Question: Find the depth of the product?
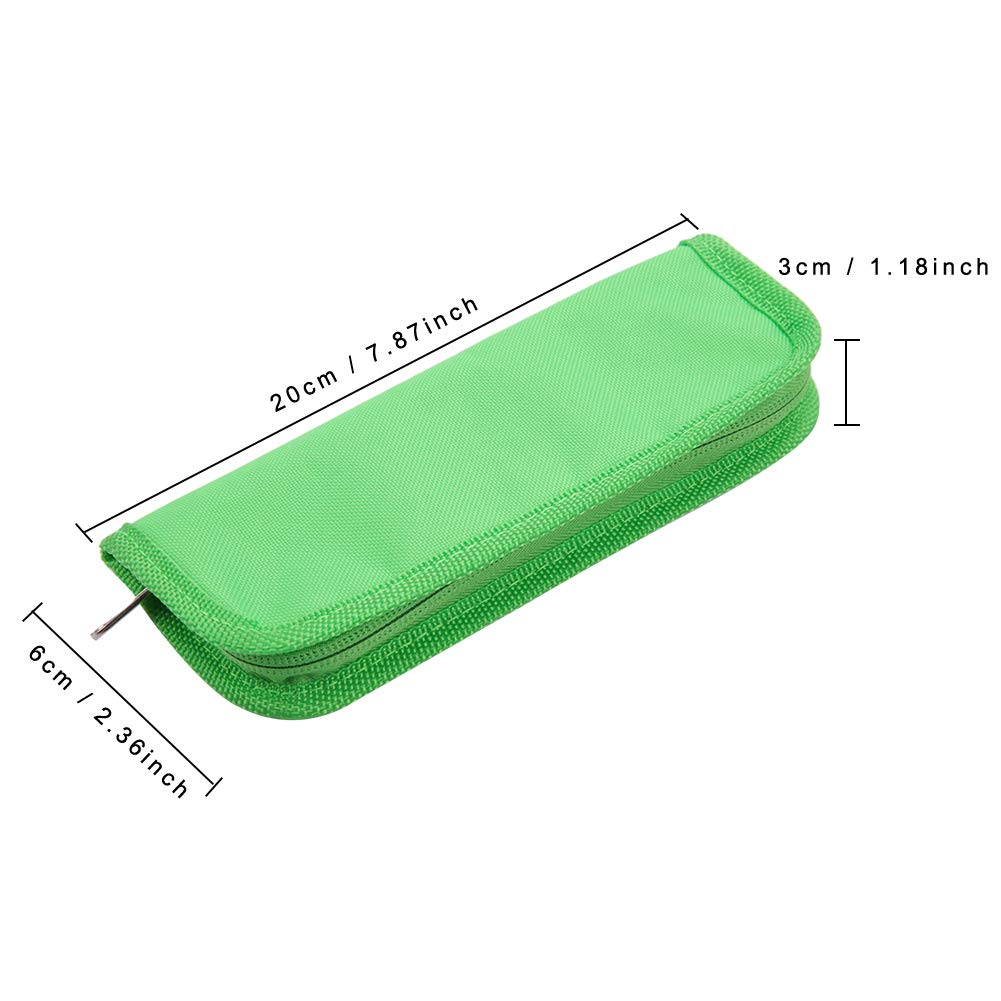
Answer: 20.0 centimetre